Answer in natural language. How many HousePlants are visible in the scene? Choose between the following options: 1, 3, 4, 2 or 0
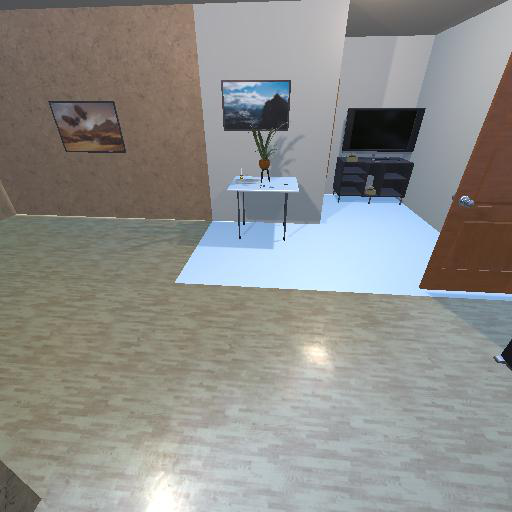
<answer>1</answer>